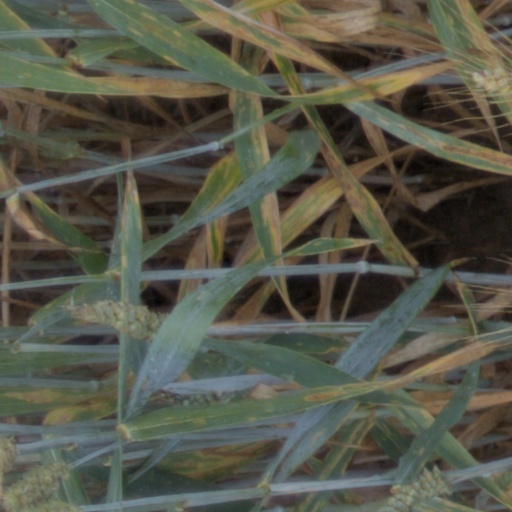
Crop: wheat